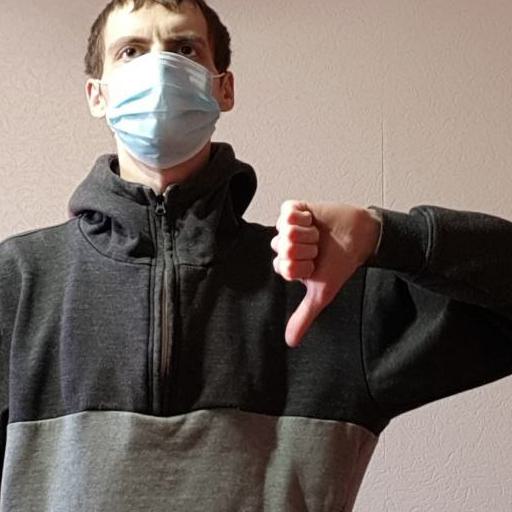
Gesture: dislike